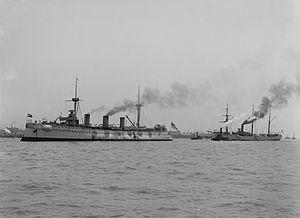
Le SMS Seeadler est un petit croiseur de IVᵉ classe de la marine impériale allemande. C'est le troisième navire des six de la classe Bussard. Ses sister-ships sont les SMS Bussard, SMS Falke, SMS Condor, SMS Cormoran et SMS Geier. Ils étaient destinés aux missions d'outremer.